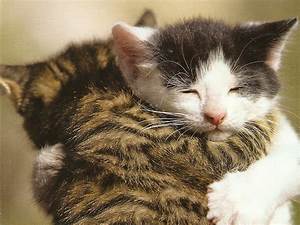
Label: cat